L'uccello migratore

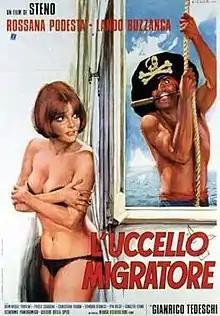

L'uccello migratore ("The migratory bird") is a 1972 Italian comedy film directed by Steno and starring Lando Buzzanca and Rossana Podestà.